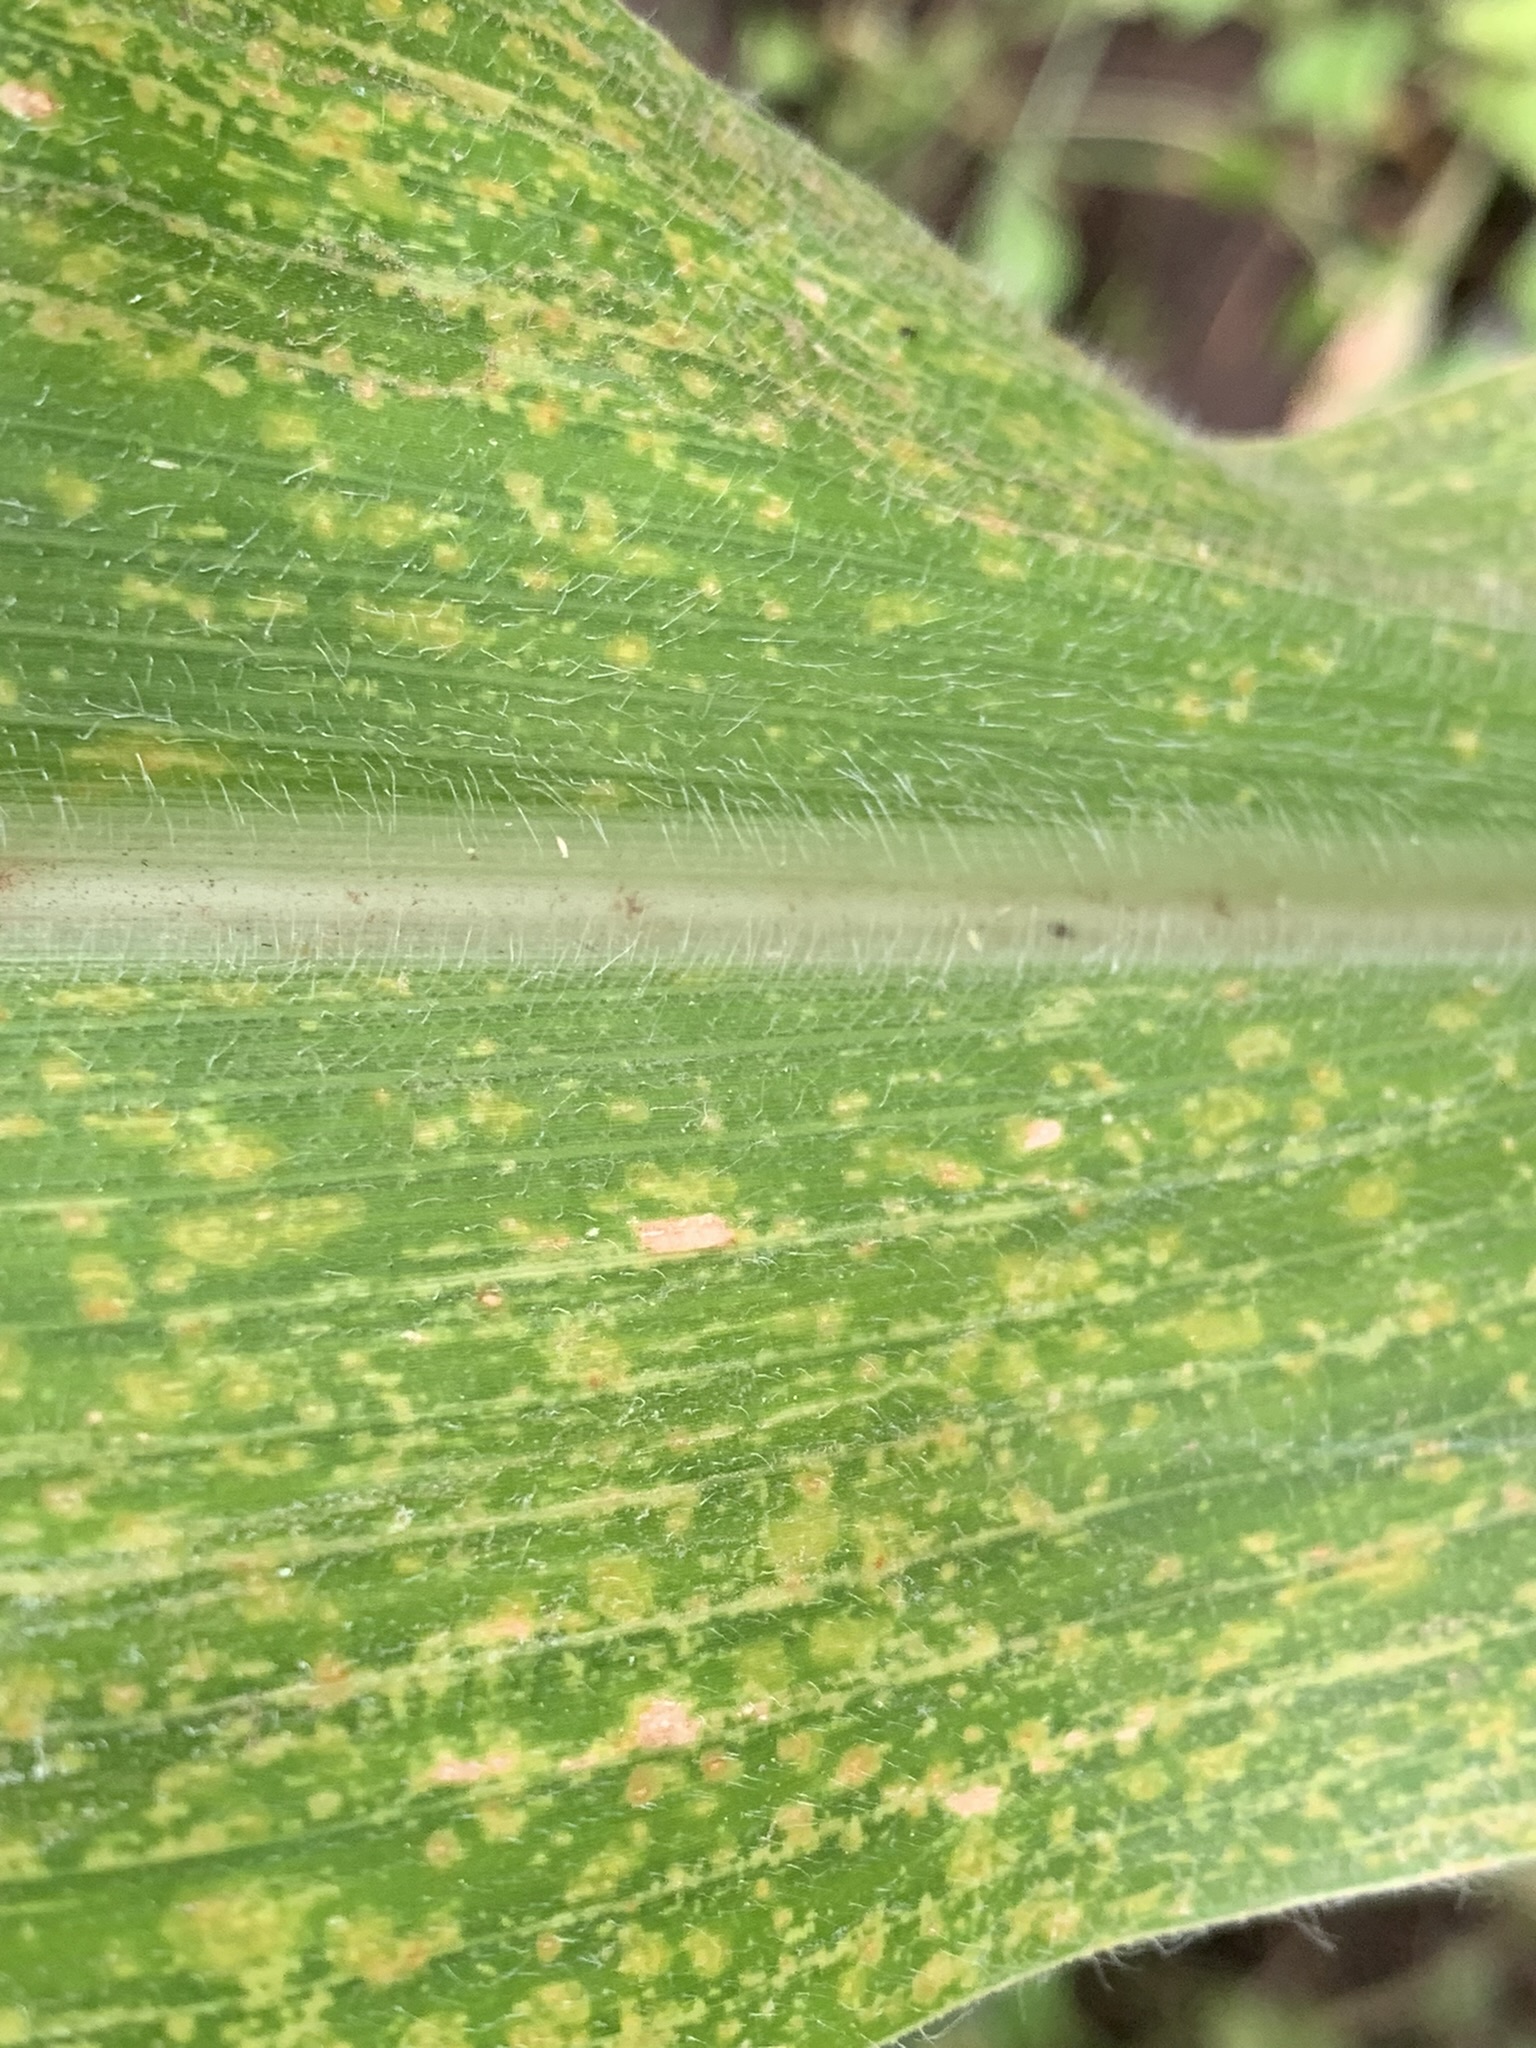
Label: MLN